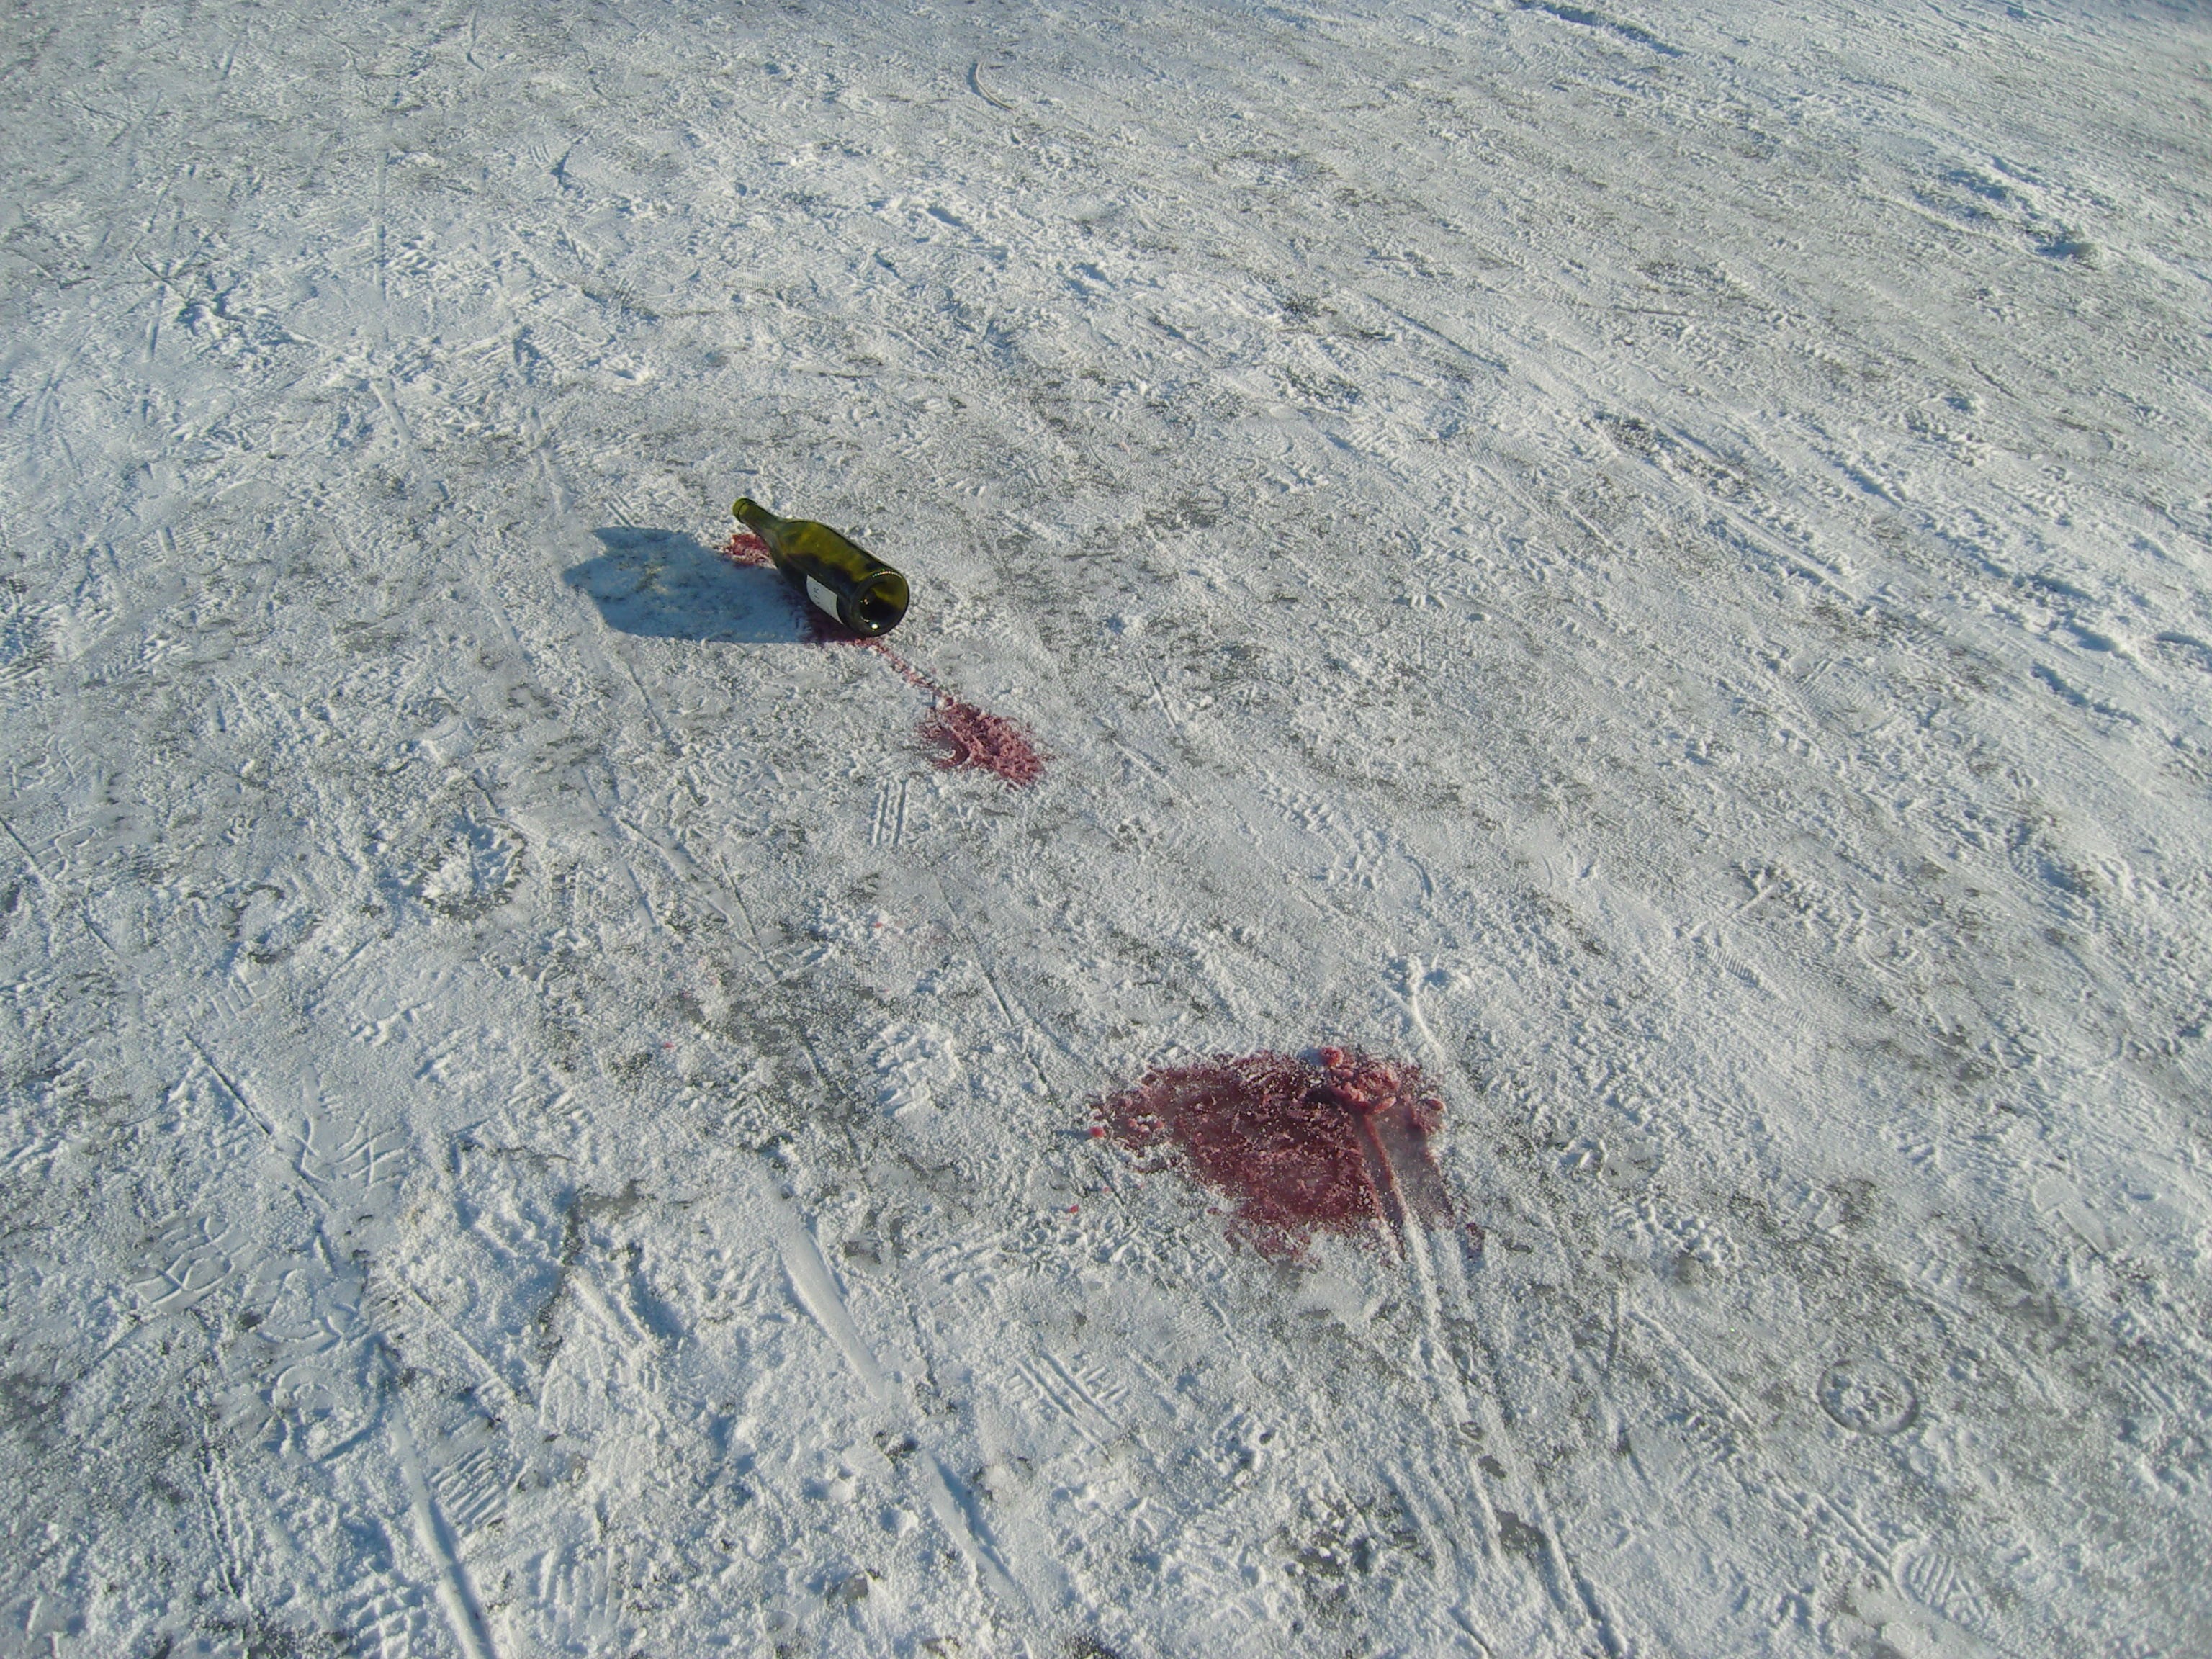
sand, snow, winter, wine, ice, frozen, extreme sport, red wine, alcohol, sports, piste, tundra, tracks in the snow, munster, alcoholism, alk, aasee, alcohol abuse, the customary, atmosphere of earth, geological phenomenon, binge drinking